Calgary

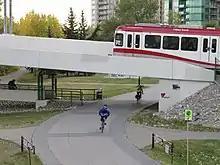
Calgary has the largest paved pathway network in North America.

Calgary Transit provides public transportation services throughout the city with regular bus service, bus rapid transit (BRT), and light rail transit (LRT). Calgary's light rail system, known as the CTrain, was the second light rail system in North America (behind the Edmonton LRT). It currently consists of two lines (Red Line and Blue Line), with 44 stations and of track. Most of the CTrain runs on both dedicated tracks with partial grade separation across suburban areas, and a street-level section across downtown. The CTrain is North America's second busiest LRT system, carrying 270,000 passengers per weekday and approximately half of Calgary downtown workers take the transit to work. The CTrain is also North America's first and only rapid transit system to run on 100% renewable, wind-generated energy. In early 2020, city council approved construction of the Green Line, the third light rail line in the city's rapid transit network. It will be the first rail line in Calgary to operate low-floor trains and is the largest public works project in the history of Calgary, about three-and-a-half times bigger than the second-largest project.